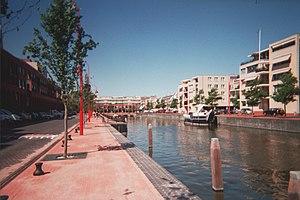
Katwijk est une commune et un village de la province de Hollande-Méridionale aux Pays-Bas, à la côte de la mer du Nord bien connue pour ses plages. La commune compte 64 717 habitants.